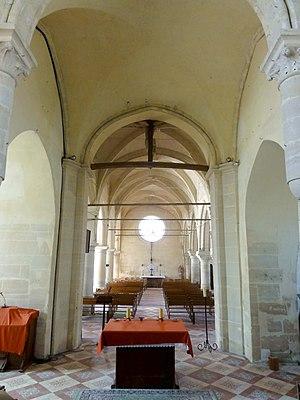
L’église Saint-Martin est une église catholique paroissiale située à Commeny, dans le Val-d'Oise. Sa construction commence quelques décennies après l'érection de Commeny en paroisse en 1161. Au début du XIIIᵉ siècle, cet édifice de style gothique primitif est achevé, et comporte alors une nef de quatre travées accompagnée de deux bas-côtés, un transept avec clocher central, et un petit chœur au chevet plat. Sous la guerre de Cent Ans, l'église subit des dégâts, et les dernières travées des bas-côtés et les croisillons du transept sont rebâtis au début du XVIᵉ siècle, dans le style gothique flamboyant. Plus tard, en 1568, la nef et ses bas-côtés ne sont pas seulement voûtés d'ogives dans un style Renaissance un peu rustique, mais les grandes arcades du sud et les murs des bas-côtés sont entièrement refaits. Dès lors, seulement les grandes arcades du nord, la croisée du transept, le clocher et le chœur restent de la première église paroissiale. Ensuite, le renforcement des piles du clocher, puis la démolition du clocher en 1832 et une restauration assez radicale réduisent considérablement l'intérêt architectural de l'édifice.